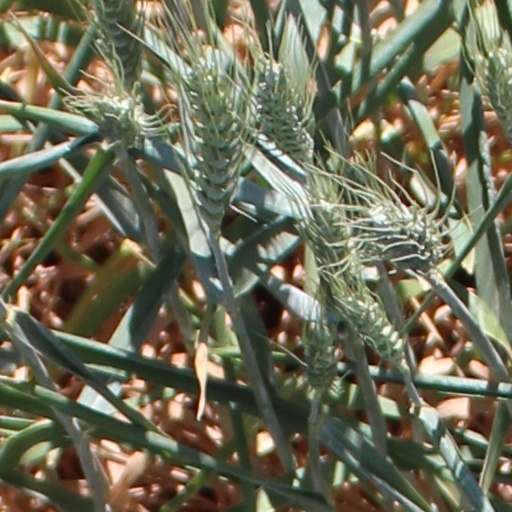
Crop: wheat